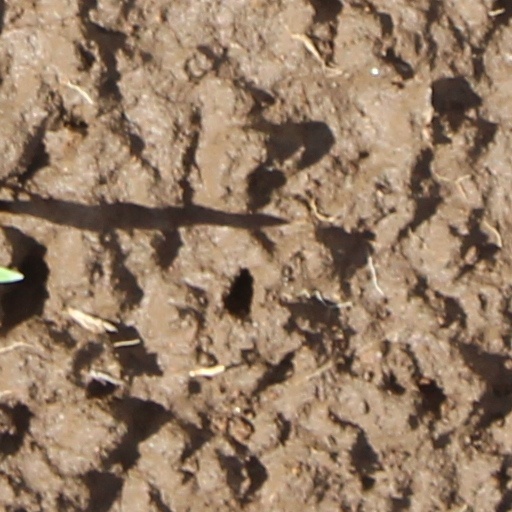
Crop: wheat